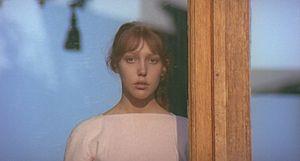
Anne Wiazemsky, née le 14 mai 1947 à Berlin et morte le 5 octobre 2017 à Paris, est une écrivaine, comédienne et réalisatrice française. Elle a été l'épouse du réalisateur franco-suisse Jean-Luc Godard de 1967 à 1970.